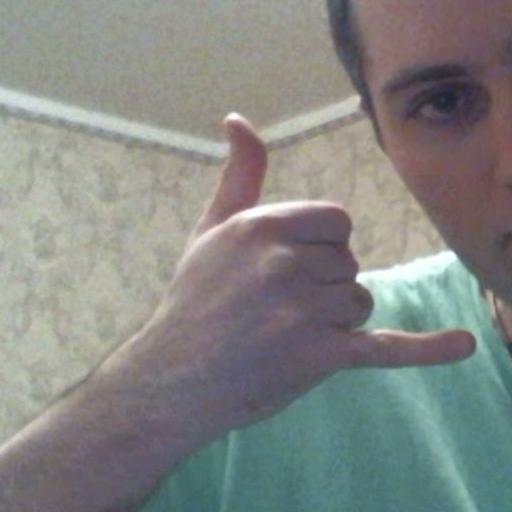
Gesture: call